German-Hanoverian Party

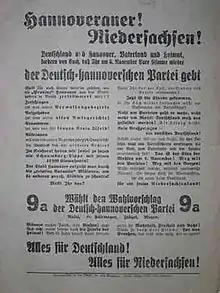
1932 election poster of the party

In the Reichstag, DHP deputies usually acted as allies of the anti-Prussian Centre Party parliamentary group under Ludwig Windthorst, who although a Catholic and leader of the Centre Party was a former Hanoverian Justice Minister who was loyal to the House of Welf. From 1890 the party was led by Georg von der Decken.